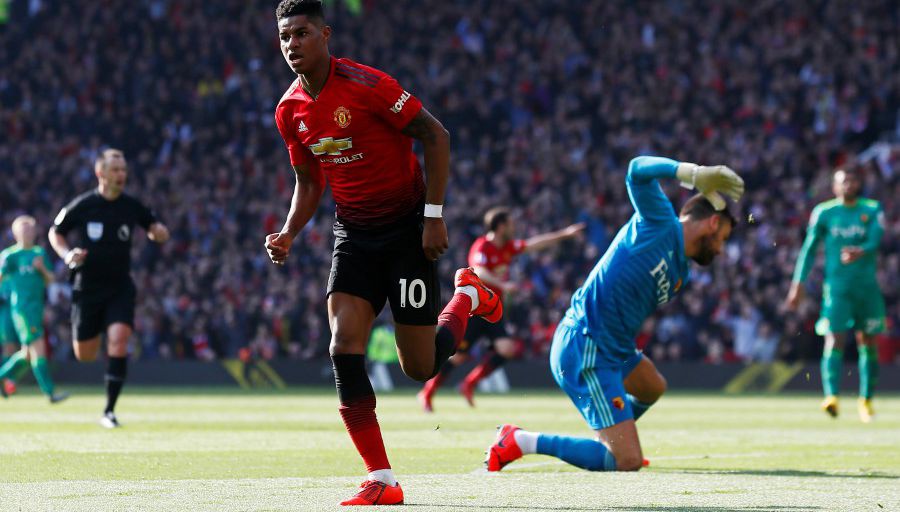
Gender: men